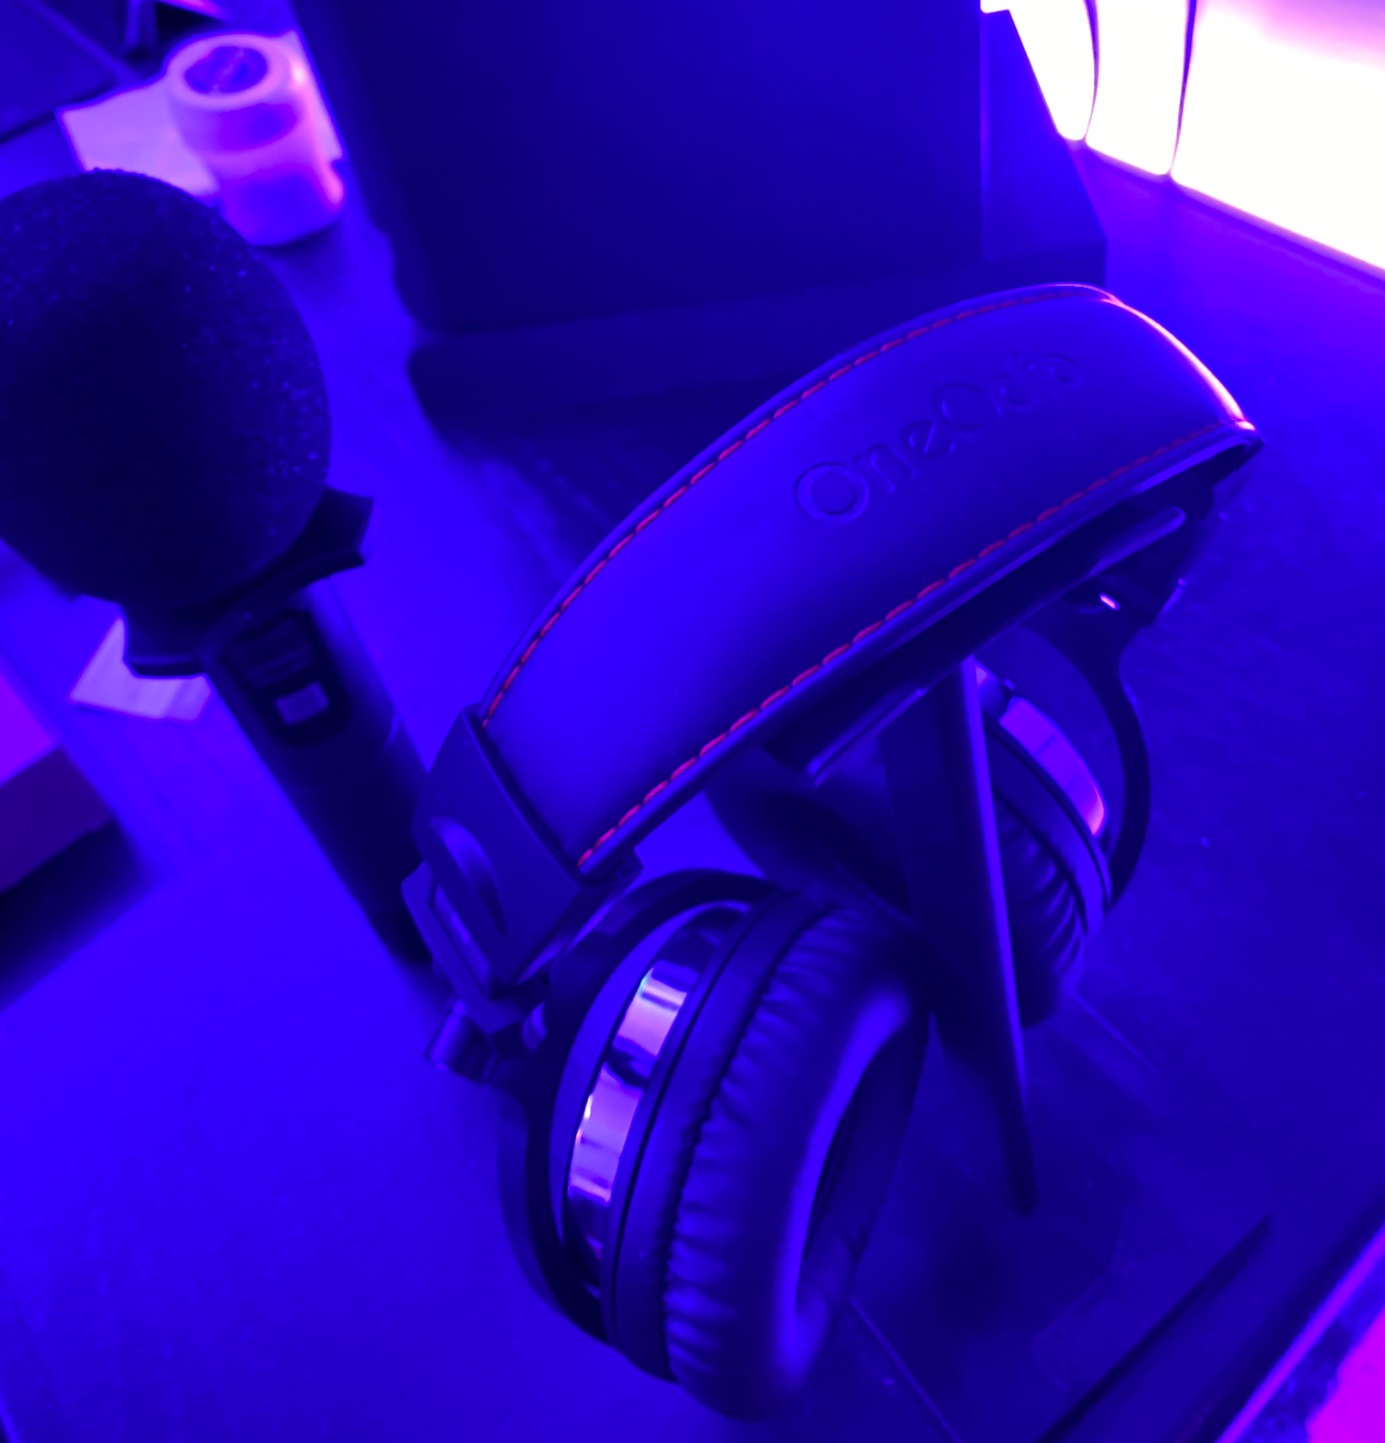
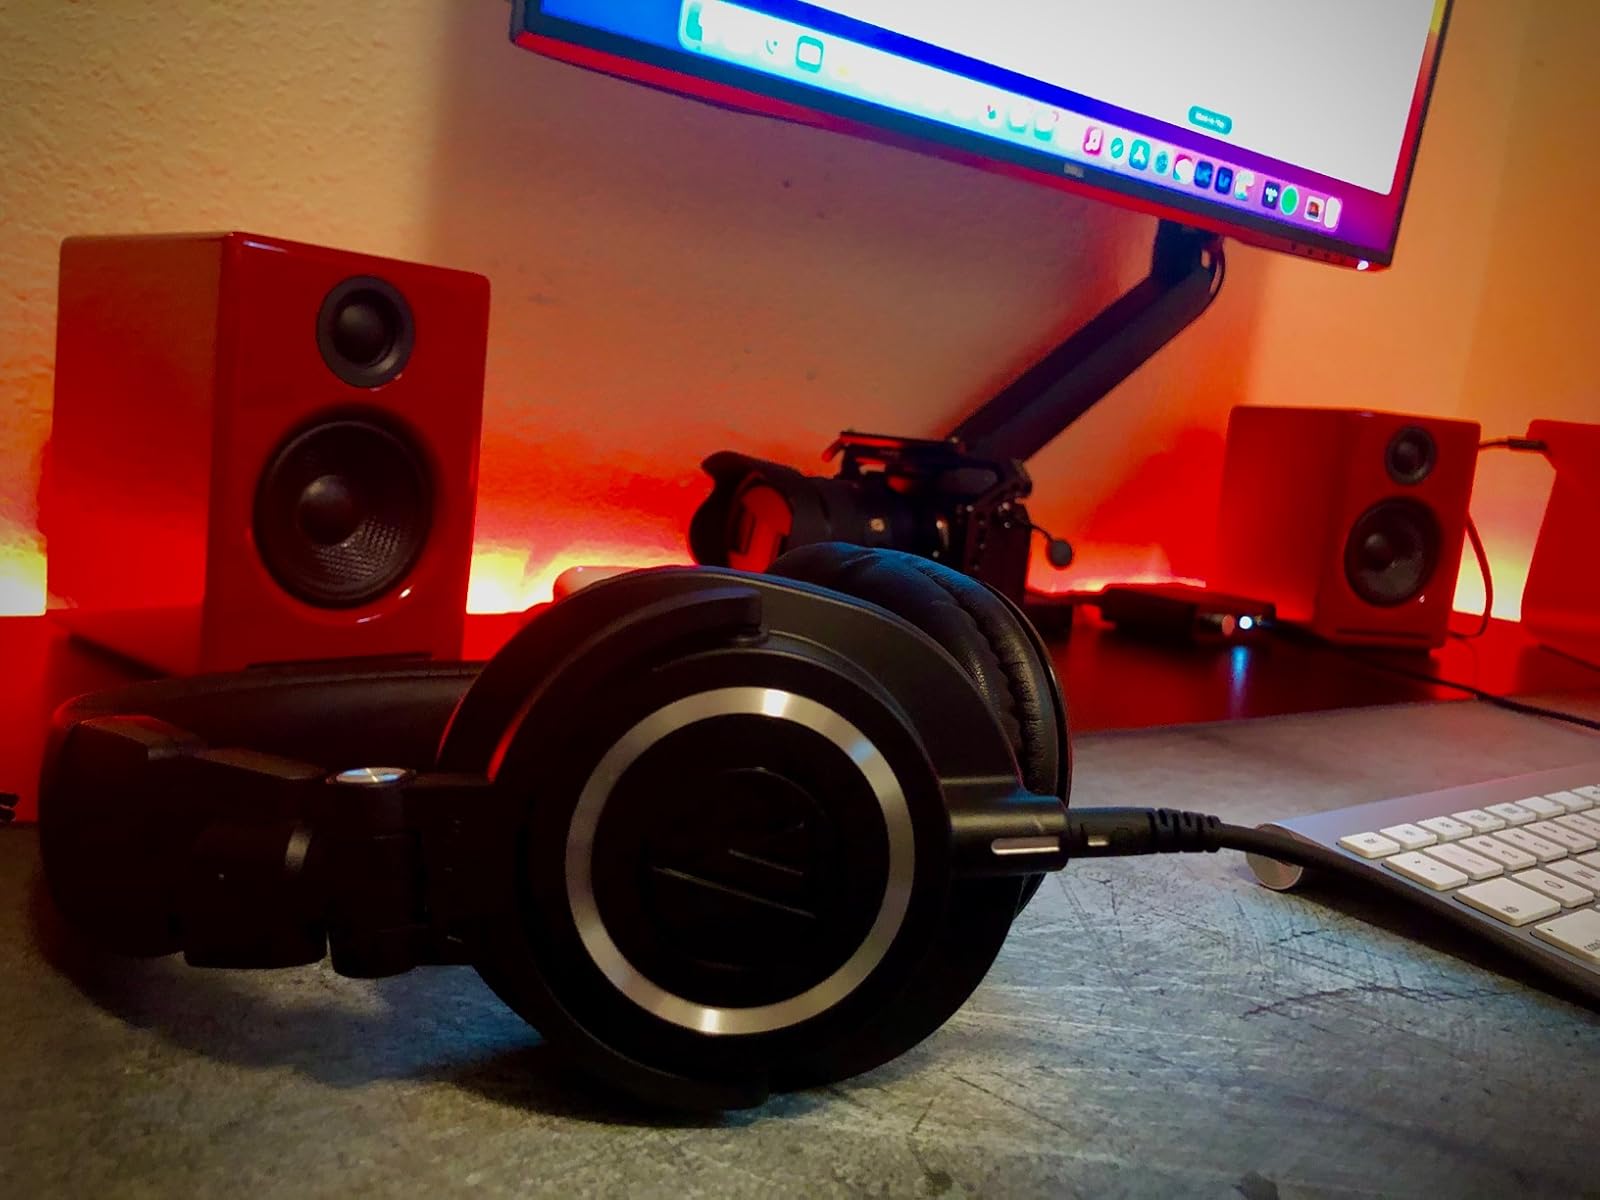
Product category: headphones
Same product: no